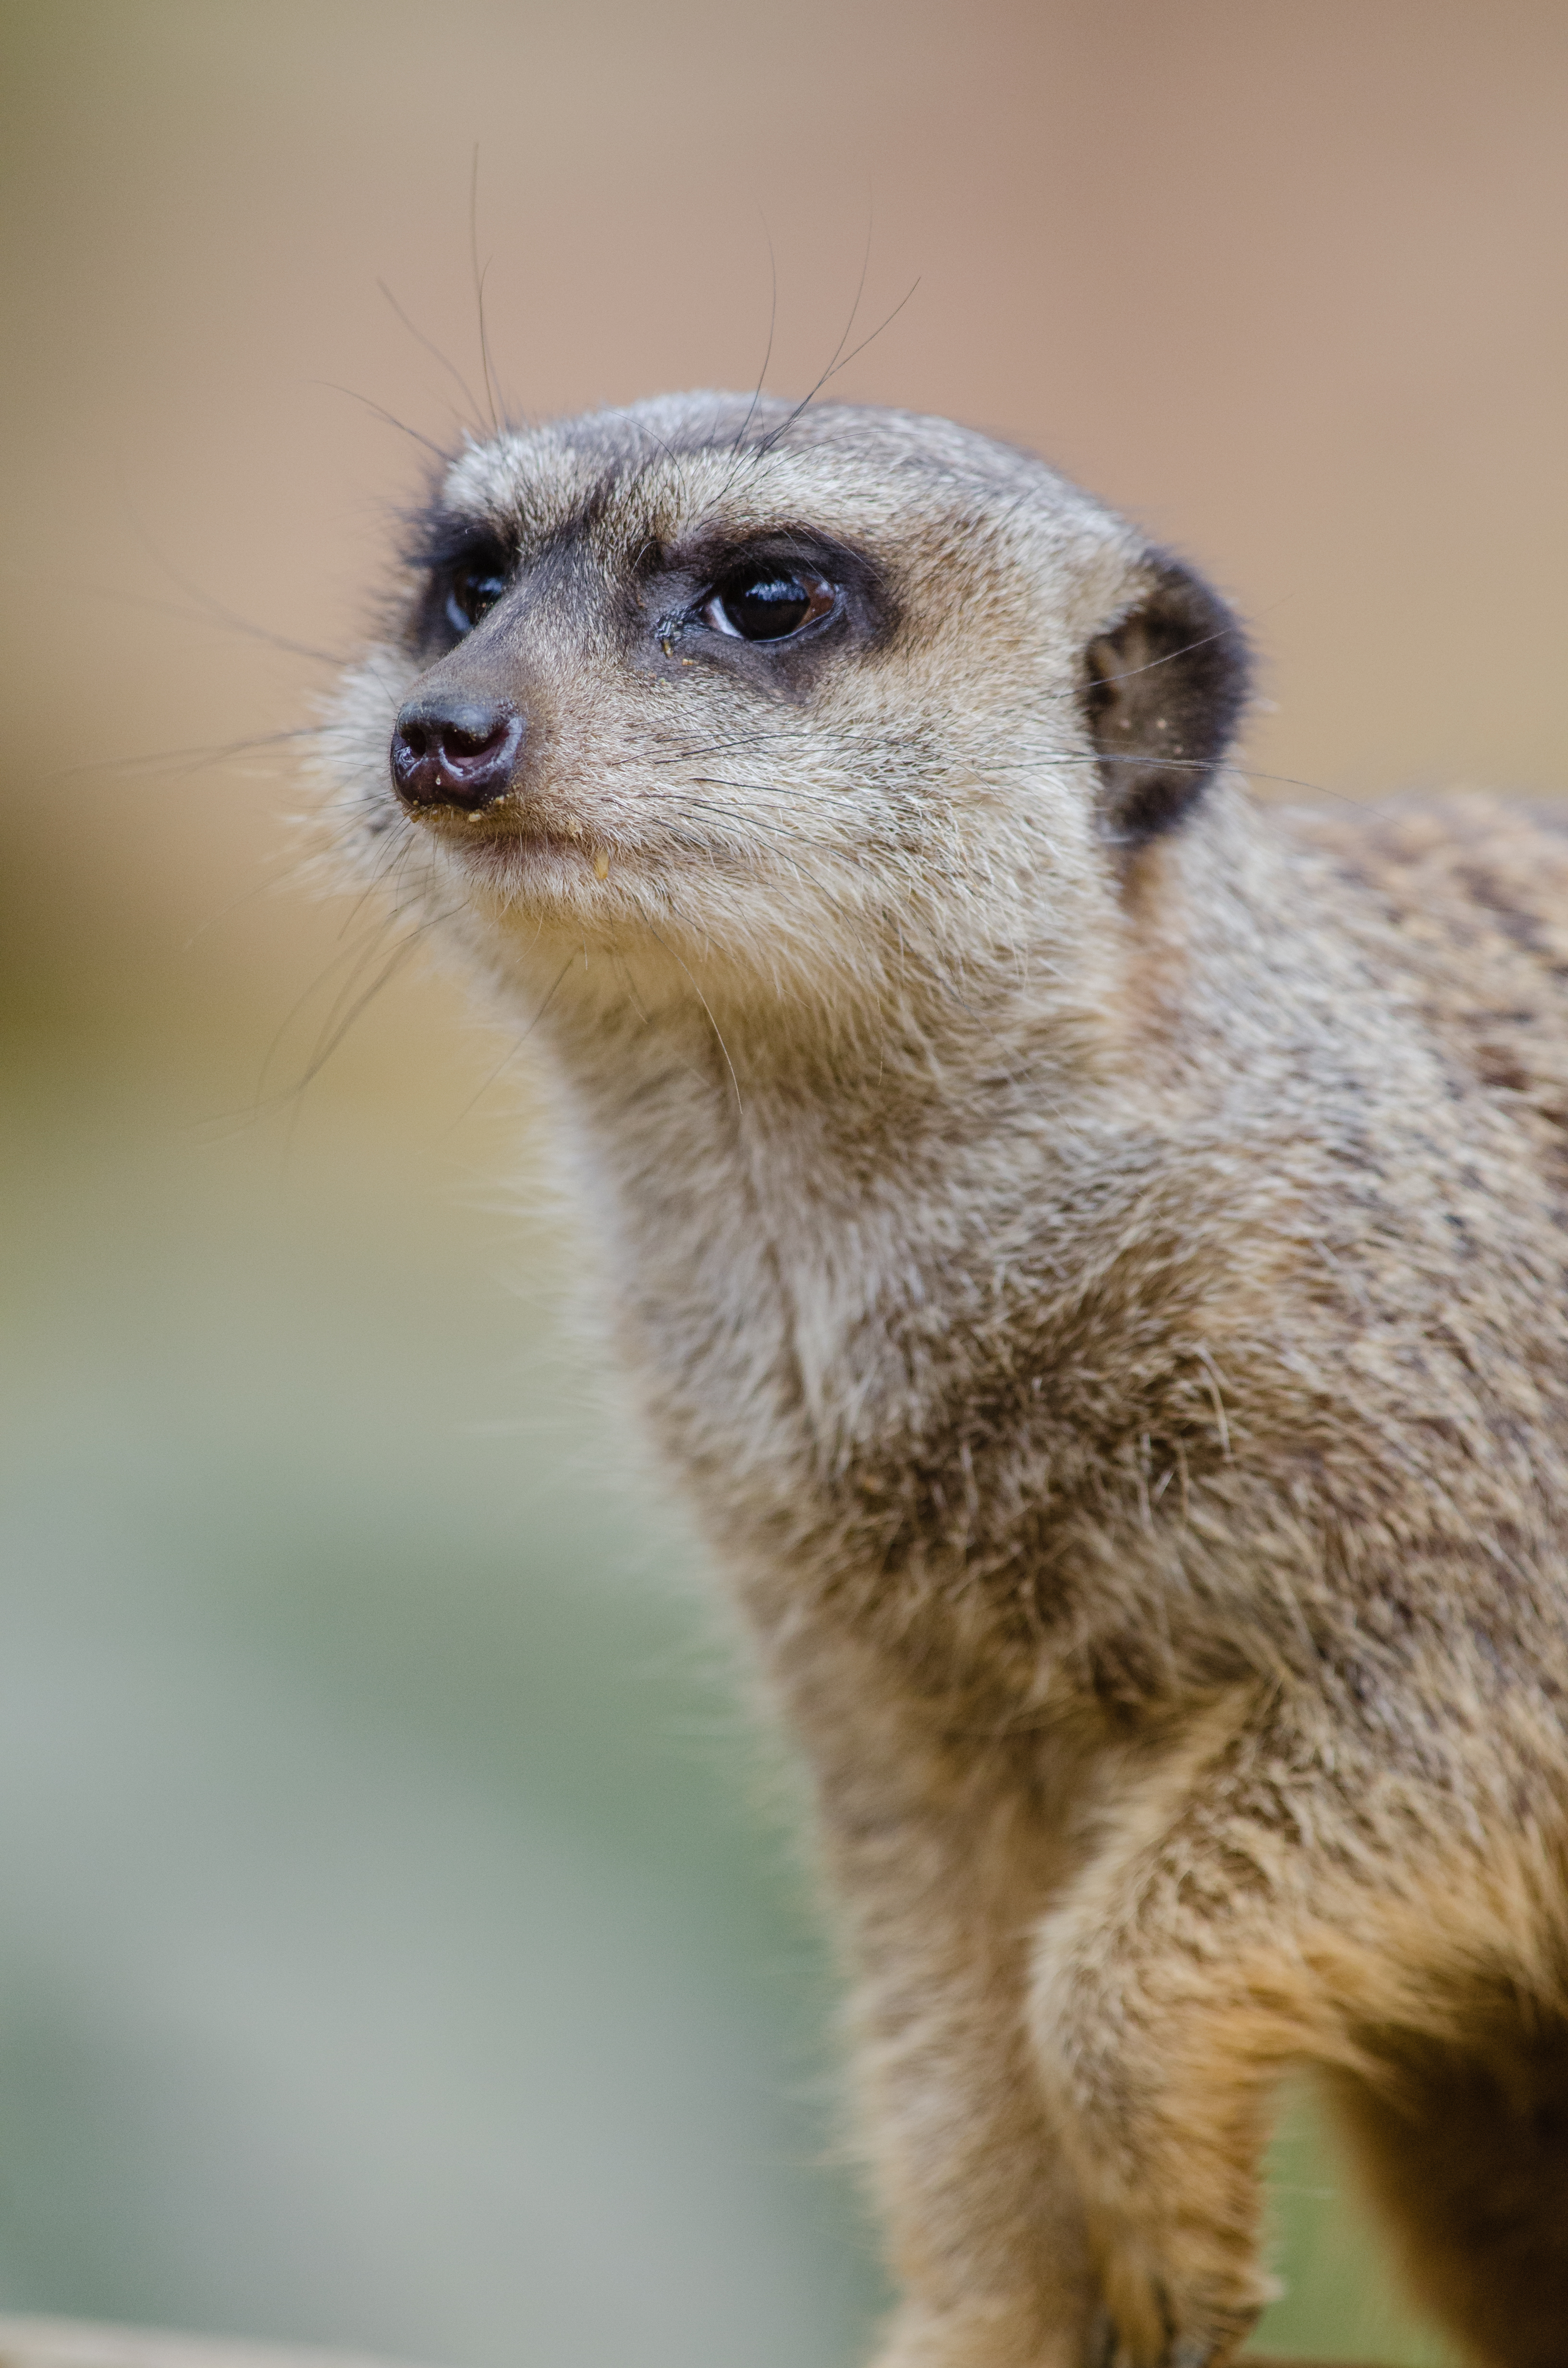
bokeh, animal, cute, wildlife, zoo, mammal, nikon, fauna, close up, whiskers, vertebrate, tier, adorable, d7000, niedlich, tierpark, meerkat, mongoose, erdm nnchen